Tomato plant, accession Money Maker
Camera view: vertical (180 deg); turntable rotation: 180 degrees
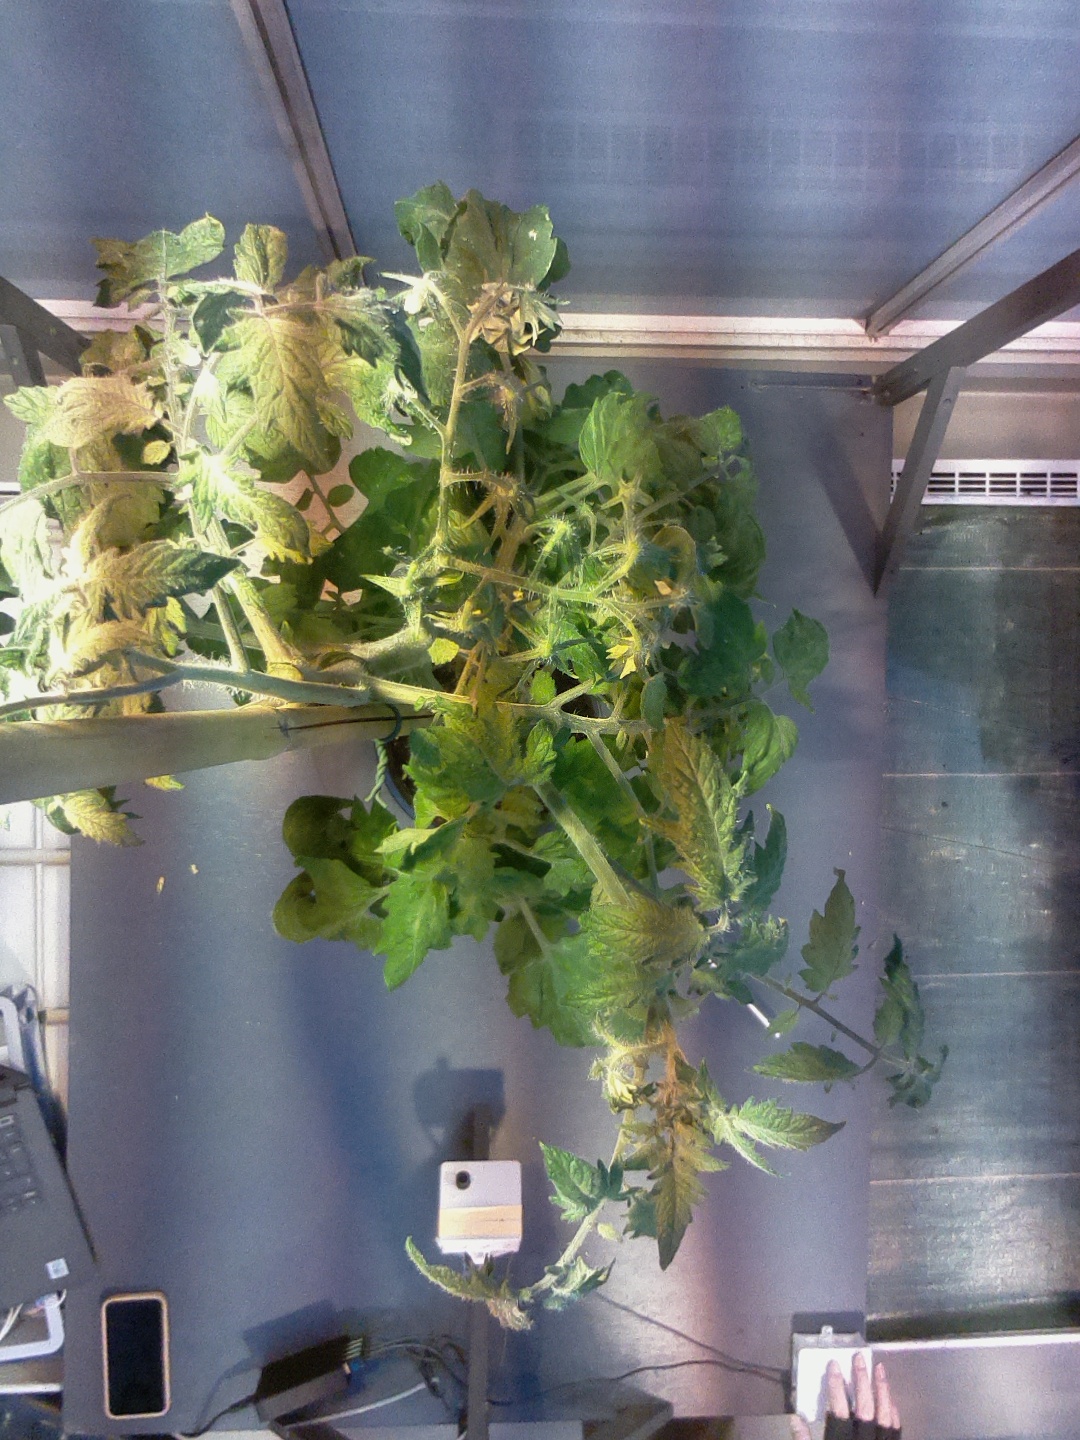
BBCH growth stage 69: End of flowering, 90%-100% of flowers open, more petals falling